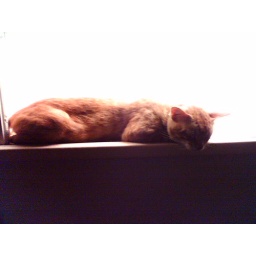
sleeping in black, yellow and white